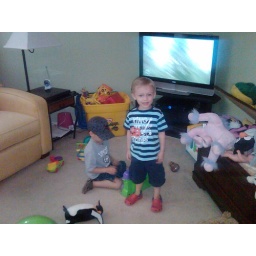
Our big girl turned 5 with a party at our house in Naperville 07/19/2009